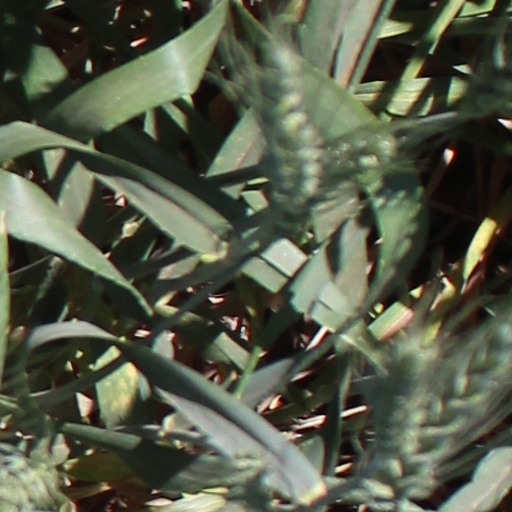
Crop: wheat